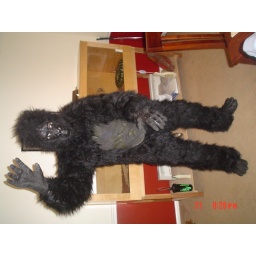
Howard's Halloween costume. The dog was not happy about having a gorilla in the house.